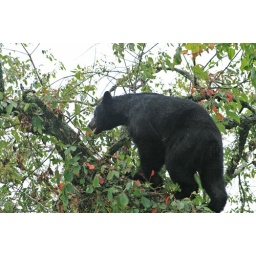
Young male black bear fetching his dinner in the cherry tree. Location: Cades Cove, The Great Smoky Mountains, Tennessee.